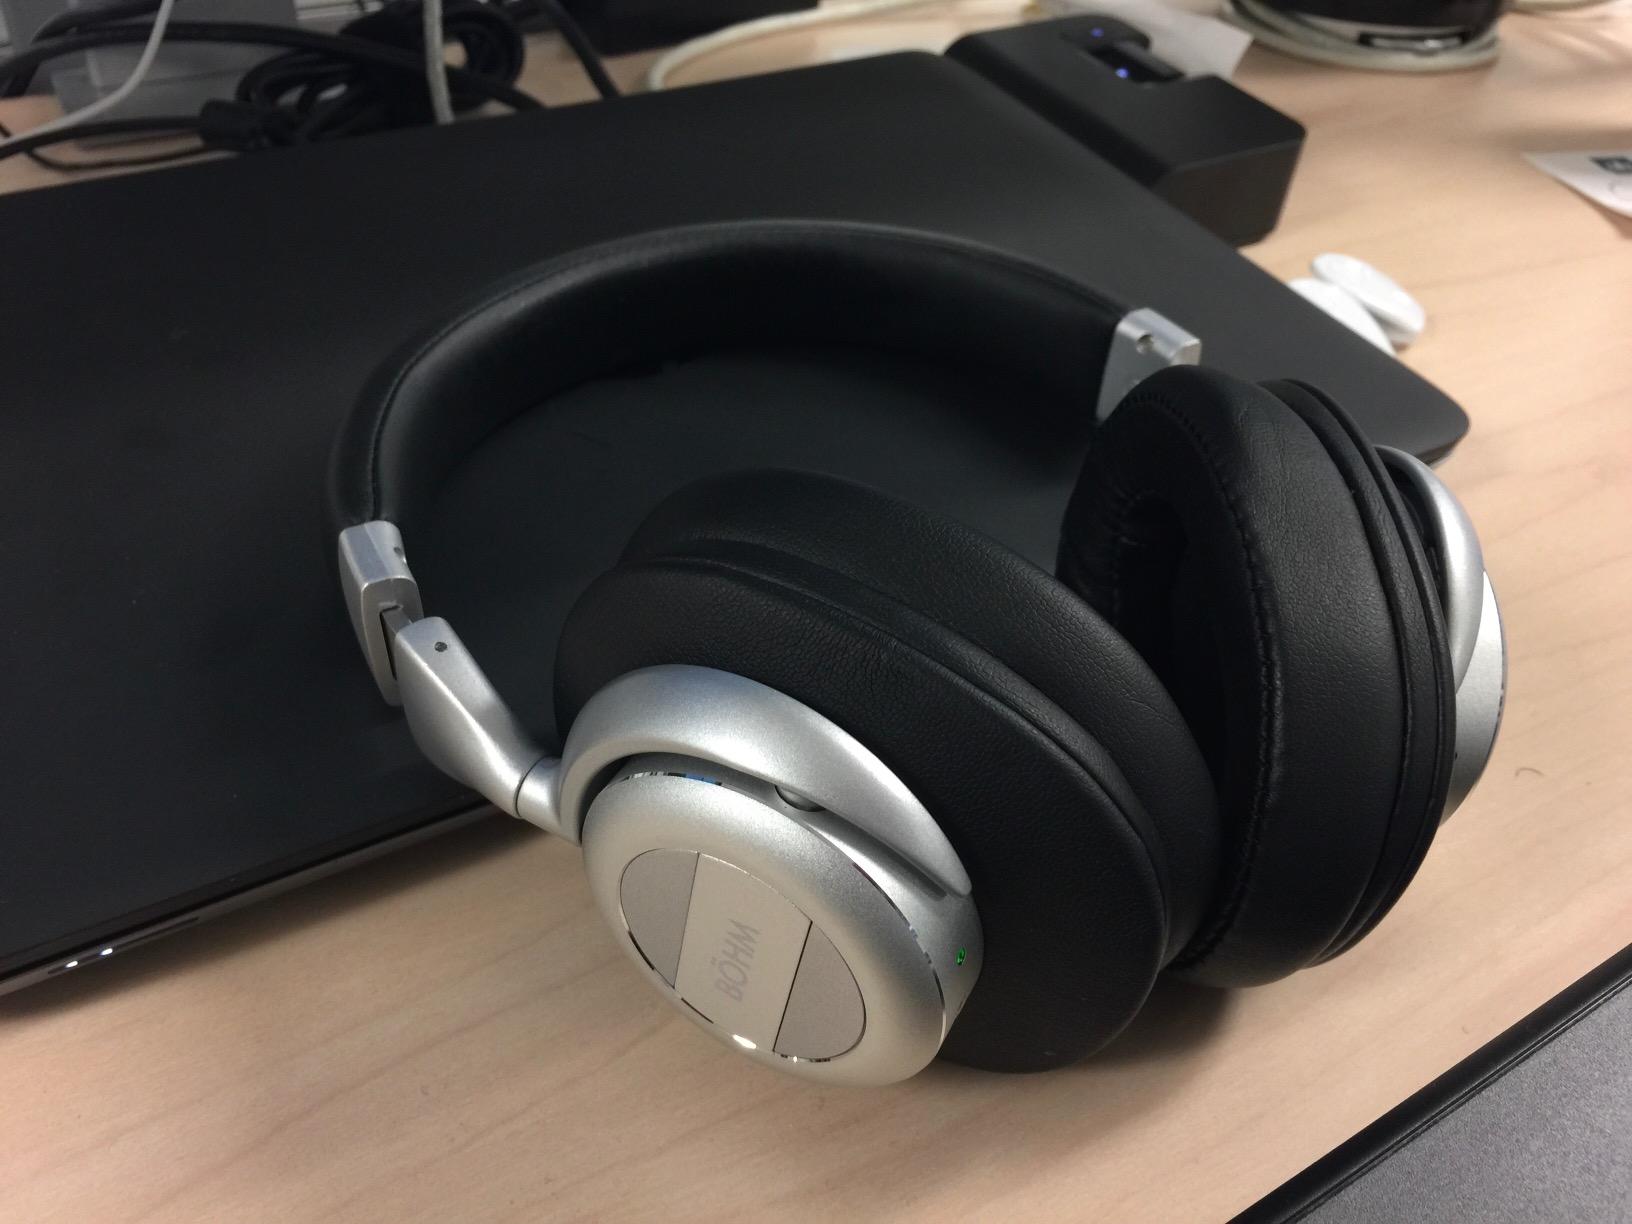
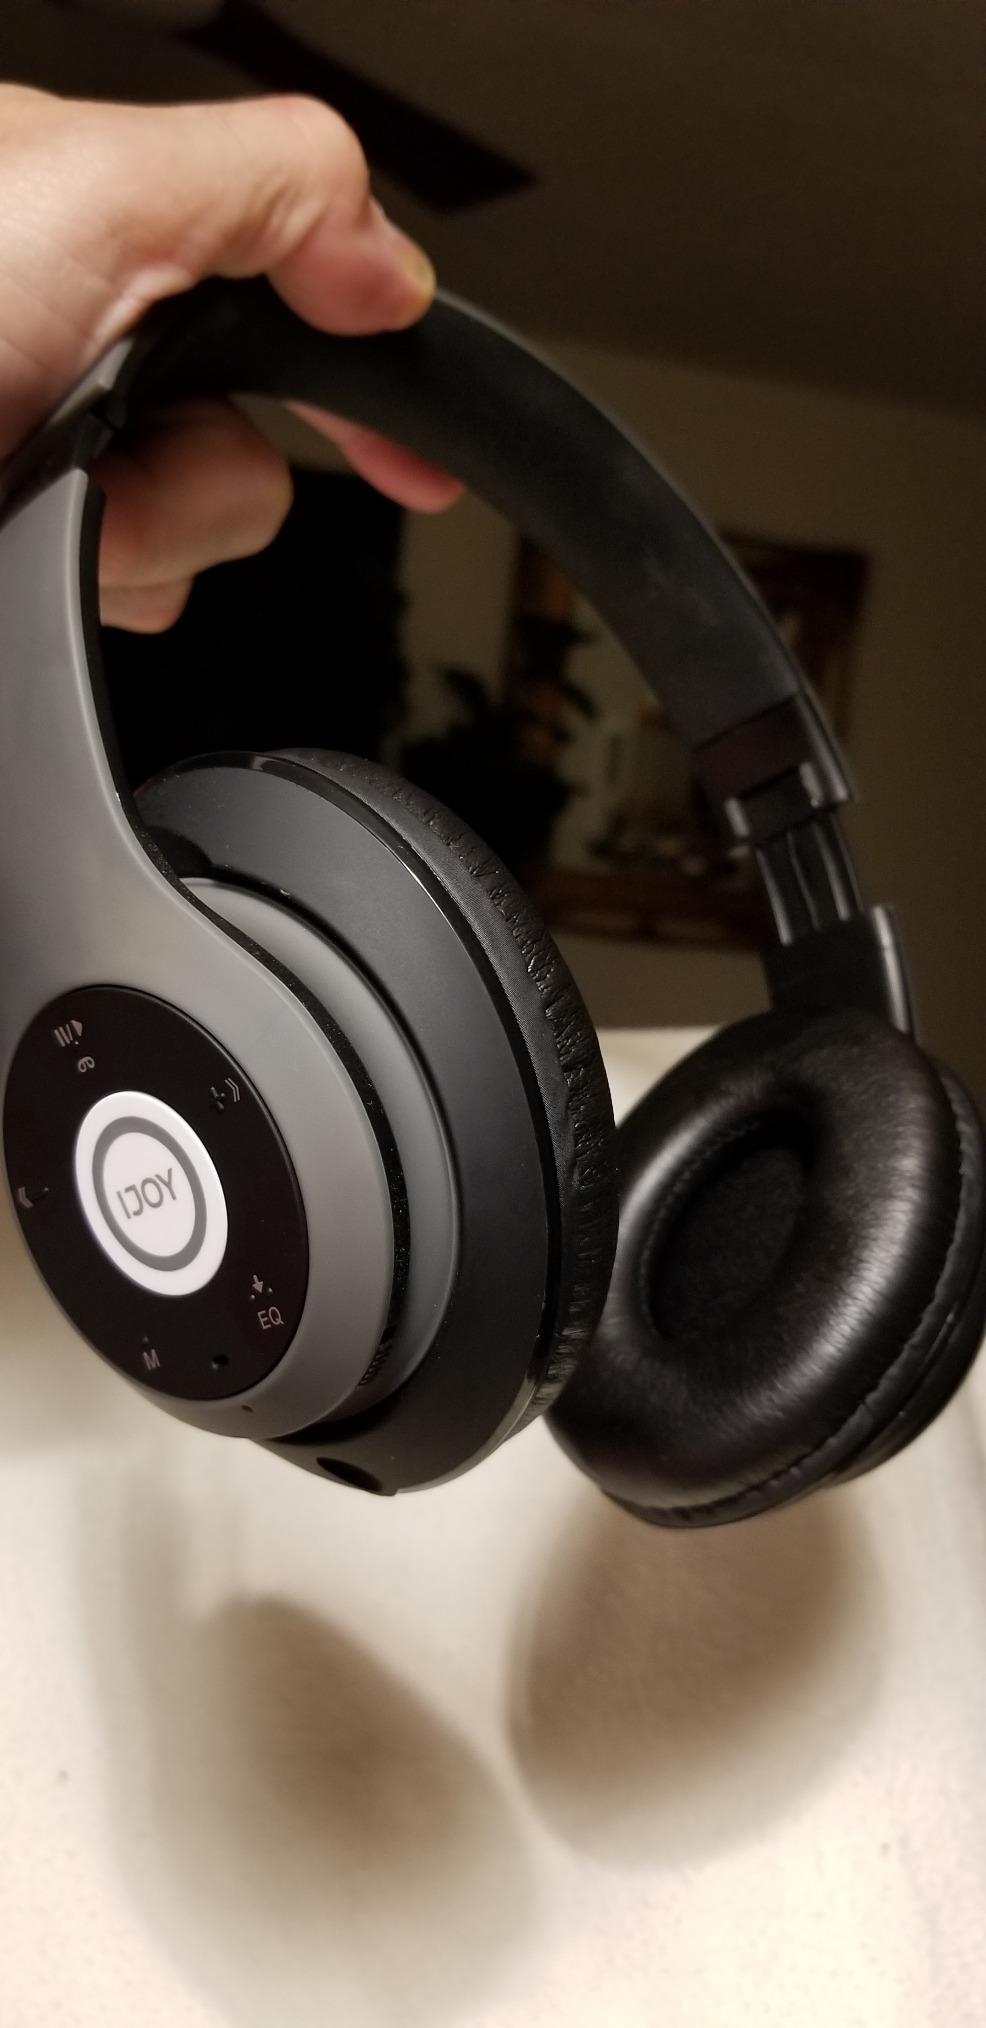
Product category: headphones
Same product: no